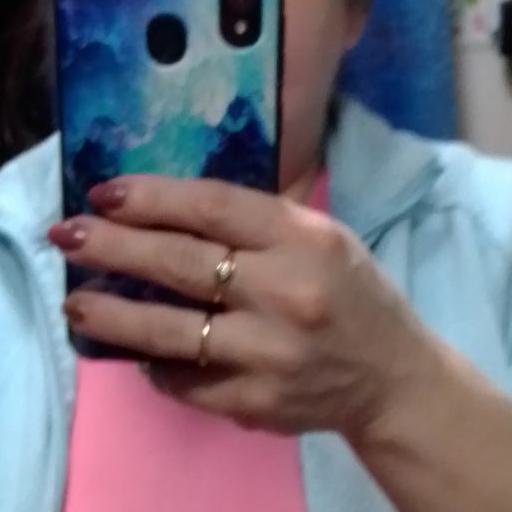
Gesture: no_gesture